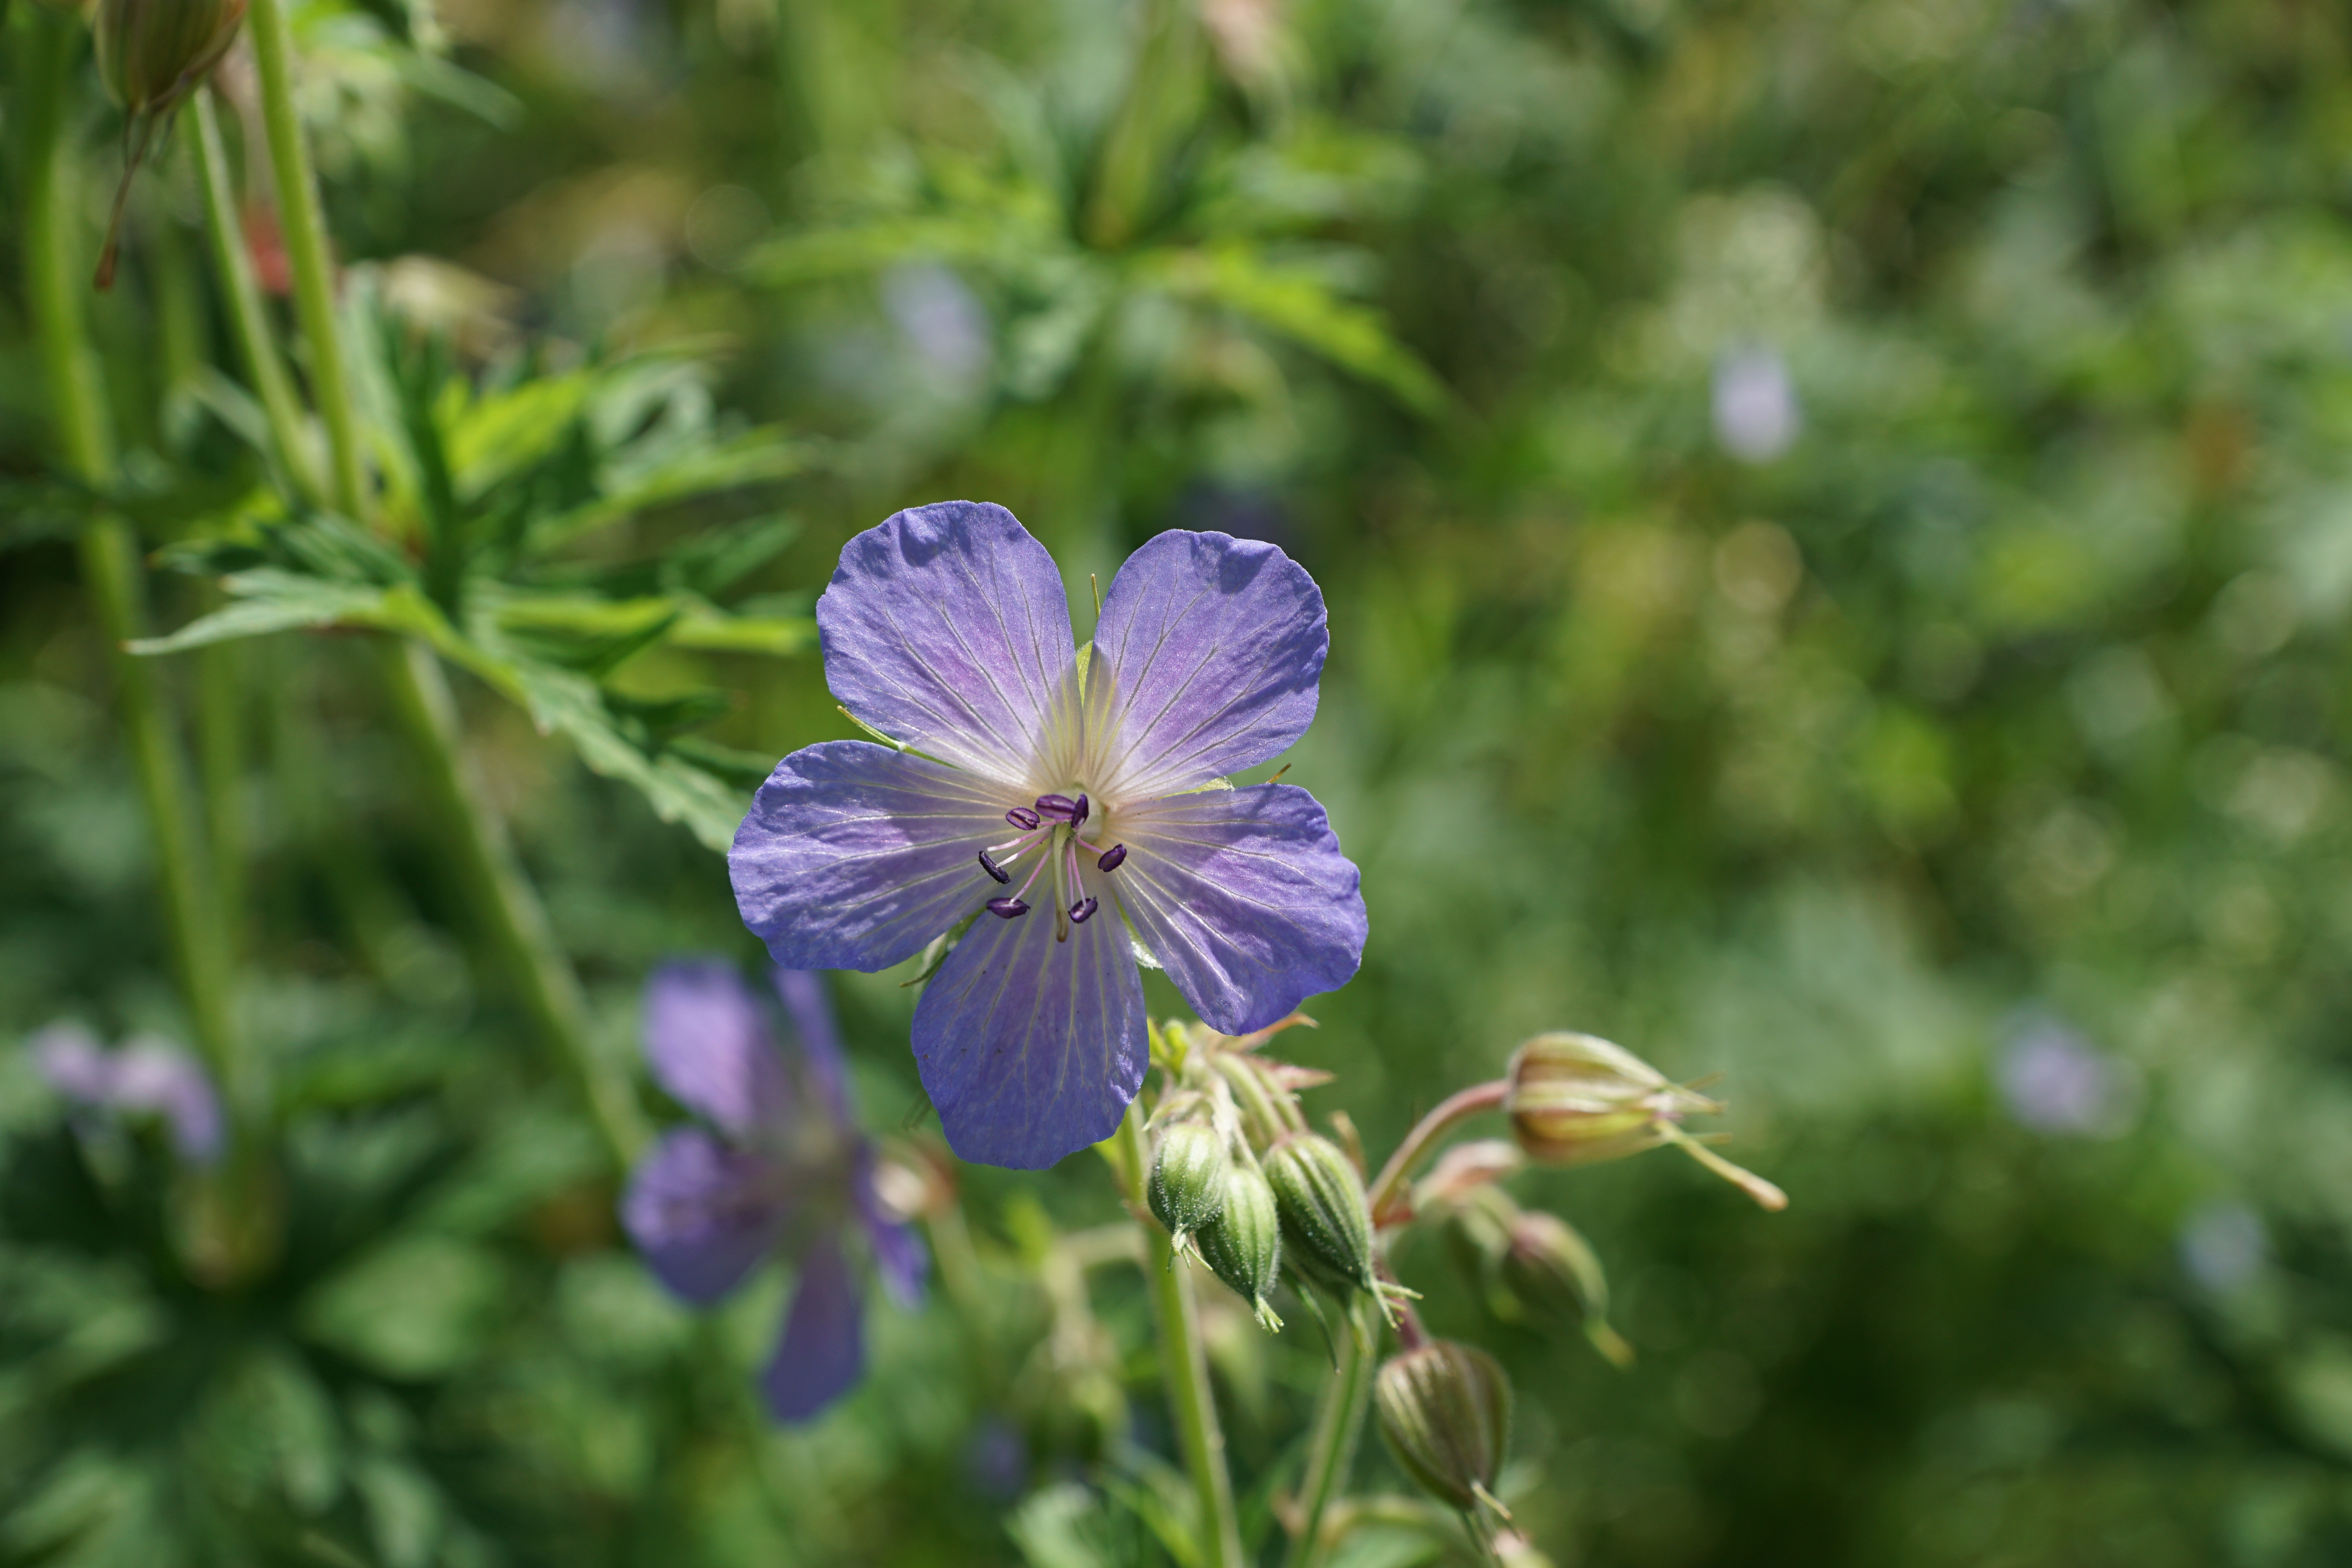
nature, blossom, plant, meadow, flower, botany, blue, flora, wildflower, geranium, wildflowers, macro photography, flowering plant, land plant, geraniales